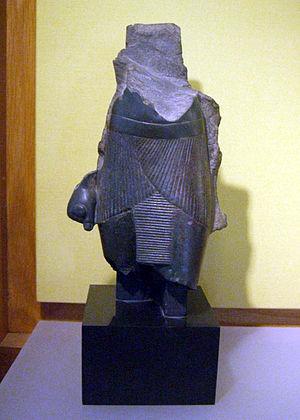
fragment d'une statue du pharaon Shabaka trouvée au Sérapéum de Saqqarah - XXVe dynastie égyptienne - Musée du Louvre